Sydenham's chorea

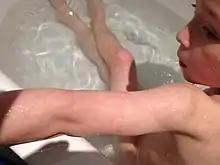
Erythema marginatum

Differentiating these signs from other involuntary movements such as tics and stereotypies can be difficult, and since these things are not uncommon they can potentially co-exist. Diagnosis is often delayed and attributed to another condition such as tic disorder or conversion disorder. The controversial PANDAS (pediatric autoimmune neuropsychiatric disorders associated with streptococcal infections) hypothesis has overlapping clinical features, but Sydenham's chorea is one of the exclusion criteria. PANDAS can present with chorea but more typically there are tics or stereotypies with a psychological component (e.g., OCD).